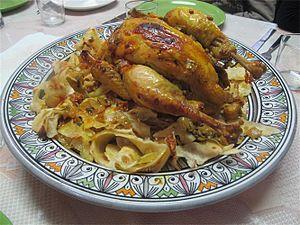
Plat culinaire traditionnel marocain
La culture du Maroc, pays du Maghreb, désigne d'abord les pratiques culturelles observables de ses 35 986 655 d'habitants.
La rfissa, également appelée trid ou encore hemiss, est un mets culinaire marocain, à base de msemmen, d'un bouillon d'oignons, de gingembre, de coriandre, de safran, de ras el hanout et de l'indispensable fenugrec qui lui procure sa saveur. Il est accompagné de pigeon, mais cette viande peut être remplacée par du poulet. Ce plat est resté depuis des siècles dans les traditions marocaines.